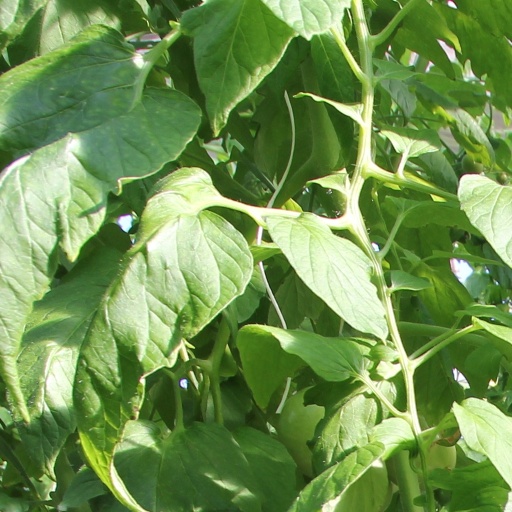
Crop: tomato